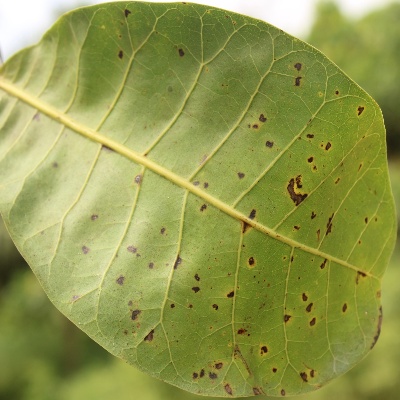
Crop: Cashew
Condition: anthracnose